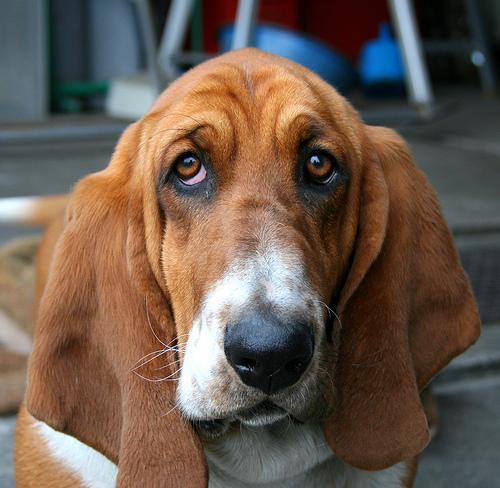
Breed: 241-n000100-basset